Temple Lot

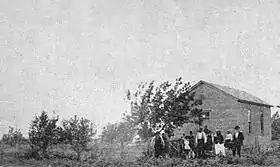
First Hedrickite meetinghouse on the Temple lot

Joseph Smith was assassinated in Carthage, Illinois, in June 1844. On April 6, 1845, apostle Brigham Young expressed the desire to reassert church control of the Temple Lot: "And when we get into Jackson county to walk in the courts of that house, we can say we built this temple: for as the Lord lives we will build up Jackson county in this generation." He did not act on this desire at the time, since he and most of the other Latter Day Saints were in the process of migrating to the Salt Lake Valley, and they remained uncertain of the attitudes of Jackson County residents toward the possibility of renewed Mormon interest in their area. On April 26, 1848, Young, Heber C. Kimball, Orson Pratt, and Wilford Woodruff debated in Winter Quarters, Nebraska, what they should do about their claim on the property prior to the planned journey to the Salt Lake Valley. Their decision was to accept a $300 quit claim offer on the deed.